Sándor Torghelle

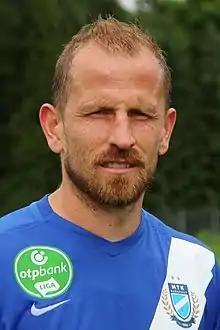
Torghelle with MTK Budapest in 2016

Sándor Torghelle (born 5 May 1982) is a Hungarian former professional footballer who played as a forward. During his career, he played for Honvéd, Marcali, Crystal Palace, Panathinaikos, PAOK, Carl Zeiss Jena, FC Augsburg, Fortuna Düsseldorf, Videoton, and Vasas. He played 42 games for the Hungary national team between 2004 and 2010.